Cronulla railway line

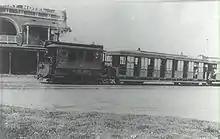
The steam tram to Cronulla stands outside the hotel in Sutherland c. 1920s

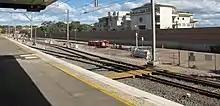
The double length platform on Cronulla station was built to cope with large holiday crowds. The platform was originally designed to accommodate five trains

A "Sutherland-Cronulla Tramway League" was formed towards the end of 1900, and they forwarded a petition to Parliament urging the construction of a tramway in the area. The suggested route commenced at the southern end of Sutherland station, proceeded north-east to the Princes Highway, east along the Kingsway, then south past the site of the present rail terminus to Shelly Park in the centre of Cronulla. Approved by the Parliamentary Subcommittee on Public Works in 1908, the single track line, with four stations and a goods siding, was opened on 12 June 1911 at a cost of £37,505.